Undine

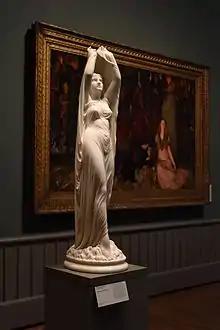
"Undine Rising from the Waters" by Chauncey Bradley Ives at Yale's Art Gallery

Undines are almost invariably depicted as being female, which is consistent with the ancient Greek idea that water is a female element. They are usually found in forest pools and waterfalls, and their beautiful singing voices are sometimes heard over the sound of water. The group contains many species, including nereides, limnads, naiades, mermaids and potamides.